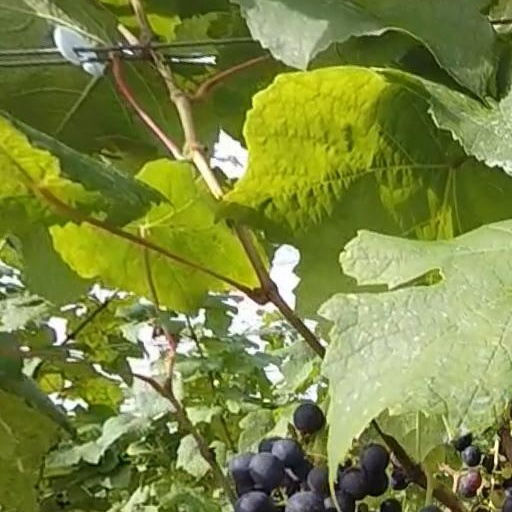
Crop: grape